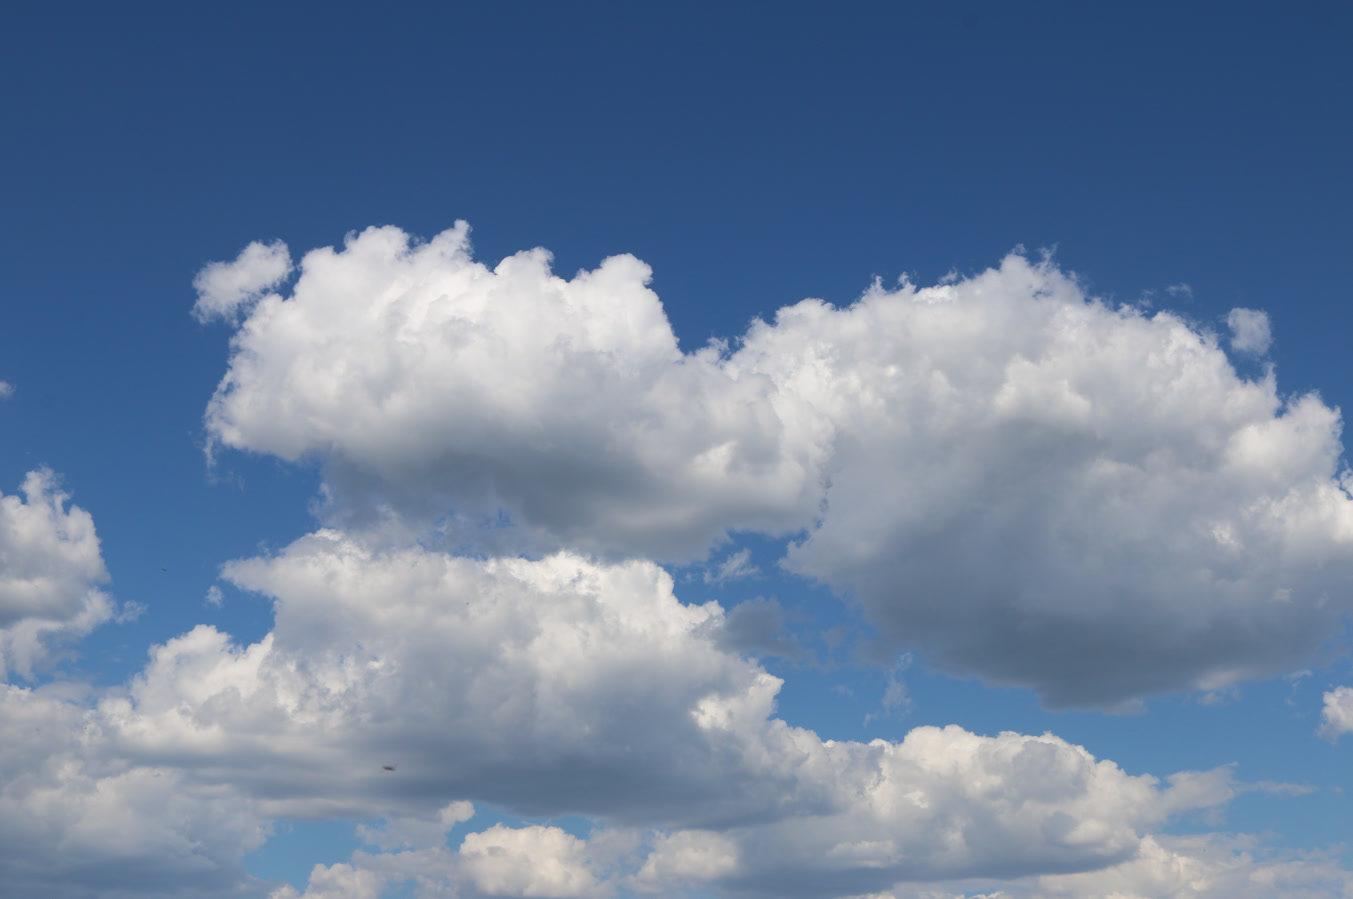
Cloud type: Cumulus